Endokomuna

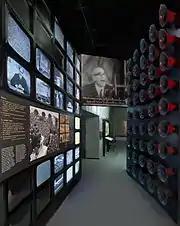
Fragment of the exhibition devoted to the events of the 1968 Polish political crisis at the POLIN Museum of the History of Polish Jews in Warsaw.

The nationalist Endecja movement, founded by Roman Dmowski in the interwar era, had undergone a radical transformation in the 1940s; during World War II, it was a part of the Polish resistance. At the end of the war, the movement's prominent leaders such as Bolesław Piasecki were captured by the Red Army. While in detention, Piasecki caught the attention of Soviet general Ivan Serov, who praised Piasecki as "genius boy" and held long conversations with him. While in captivity, Piasecki changed his political views, vowing to cooperate with the Polish Committee of National Liberation, endorsing the social and economic reforms of the Polish communists, and declaring his support for their struggle against the "reactionary current in Polish society".